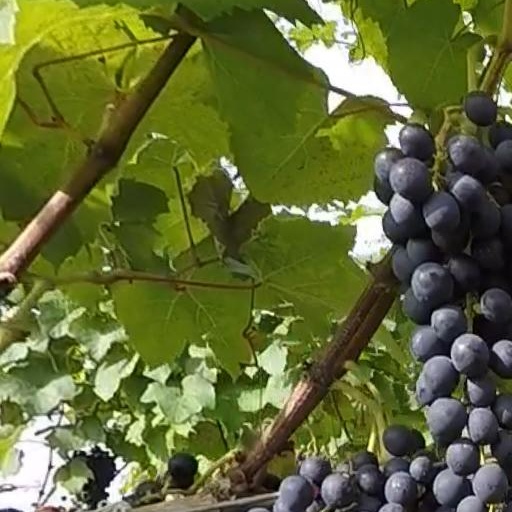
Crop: grape